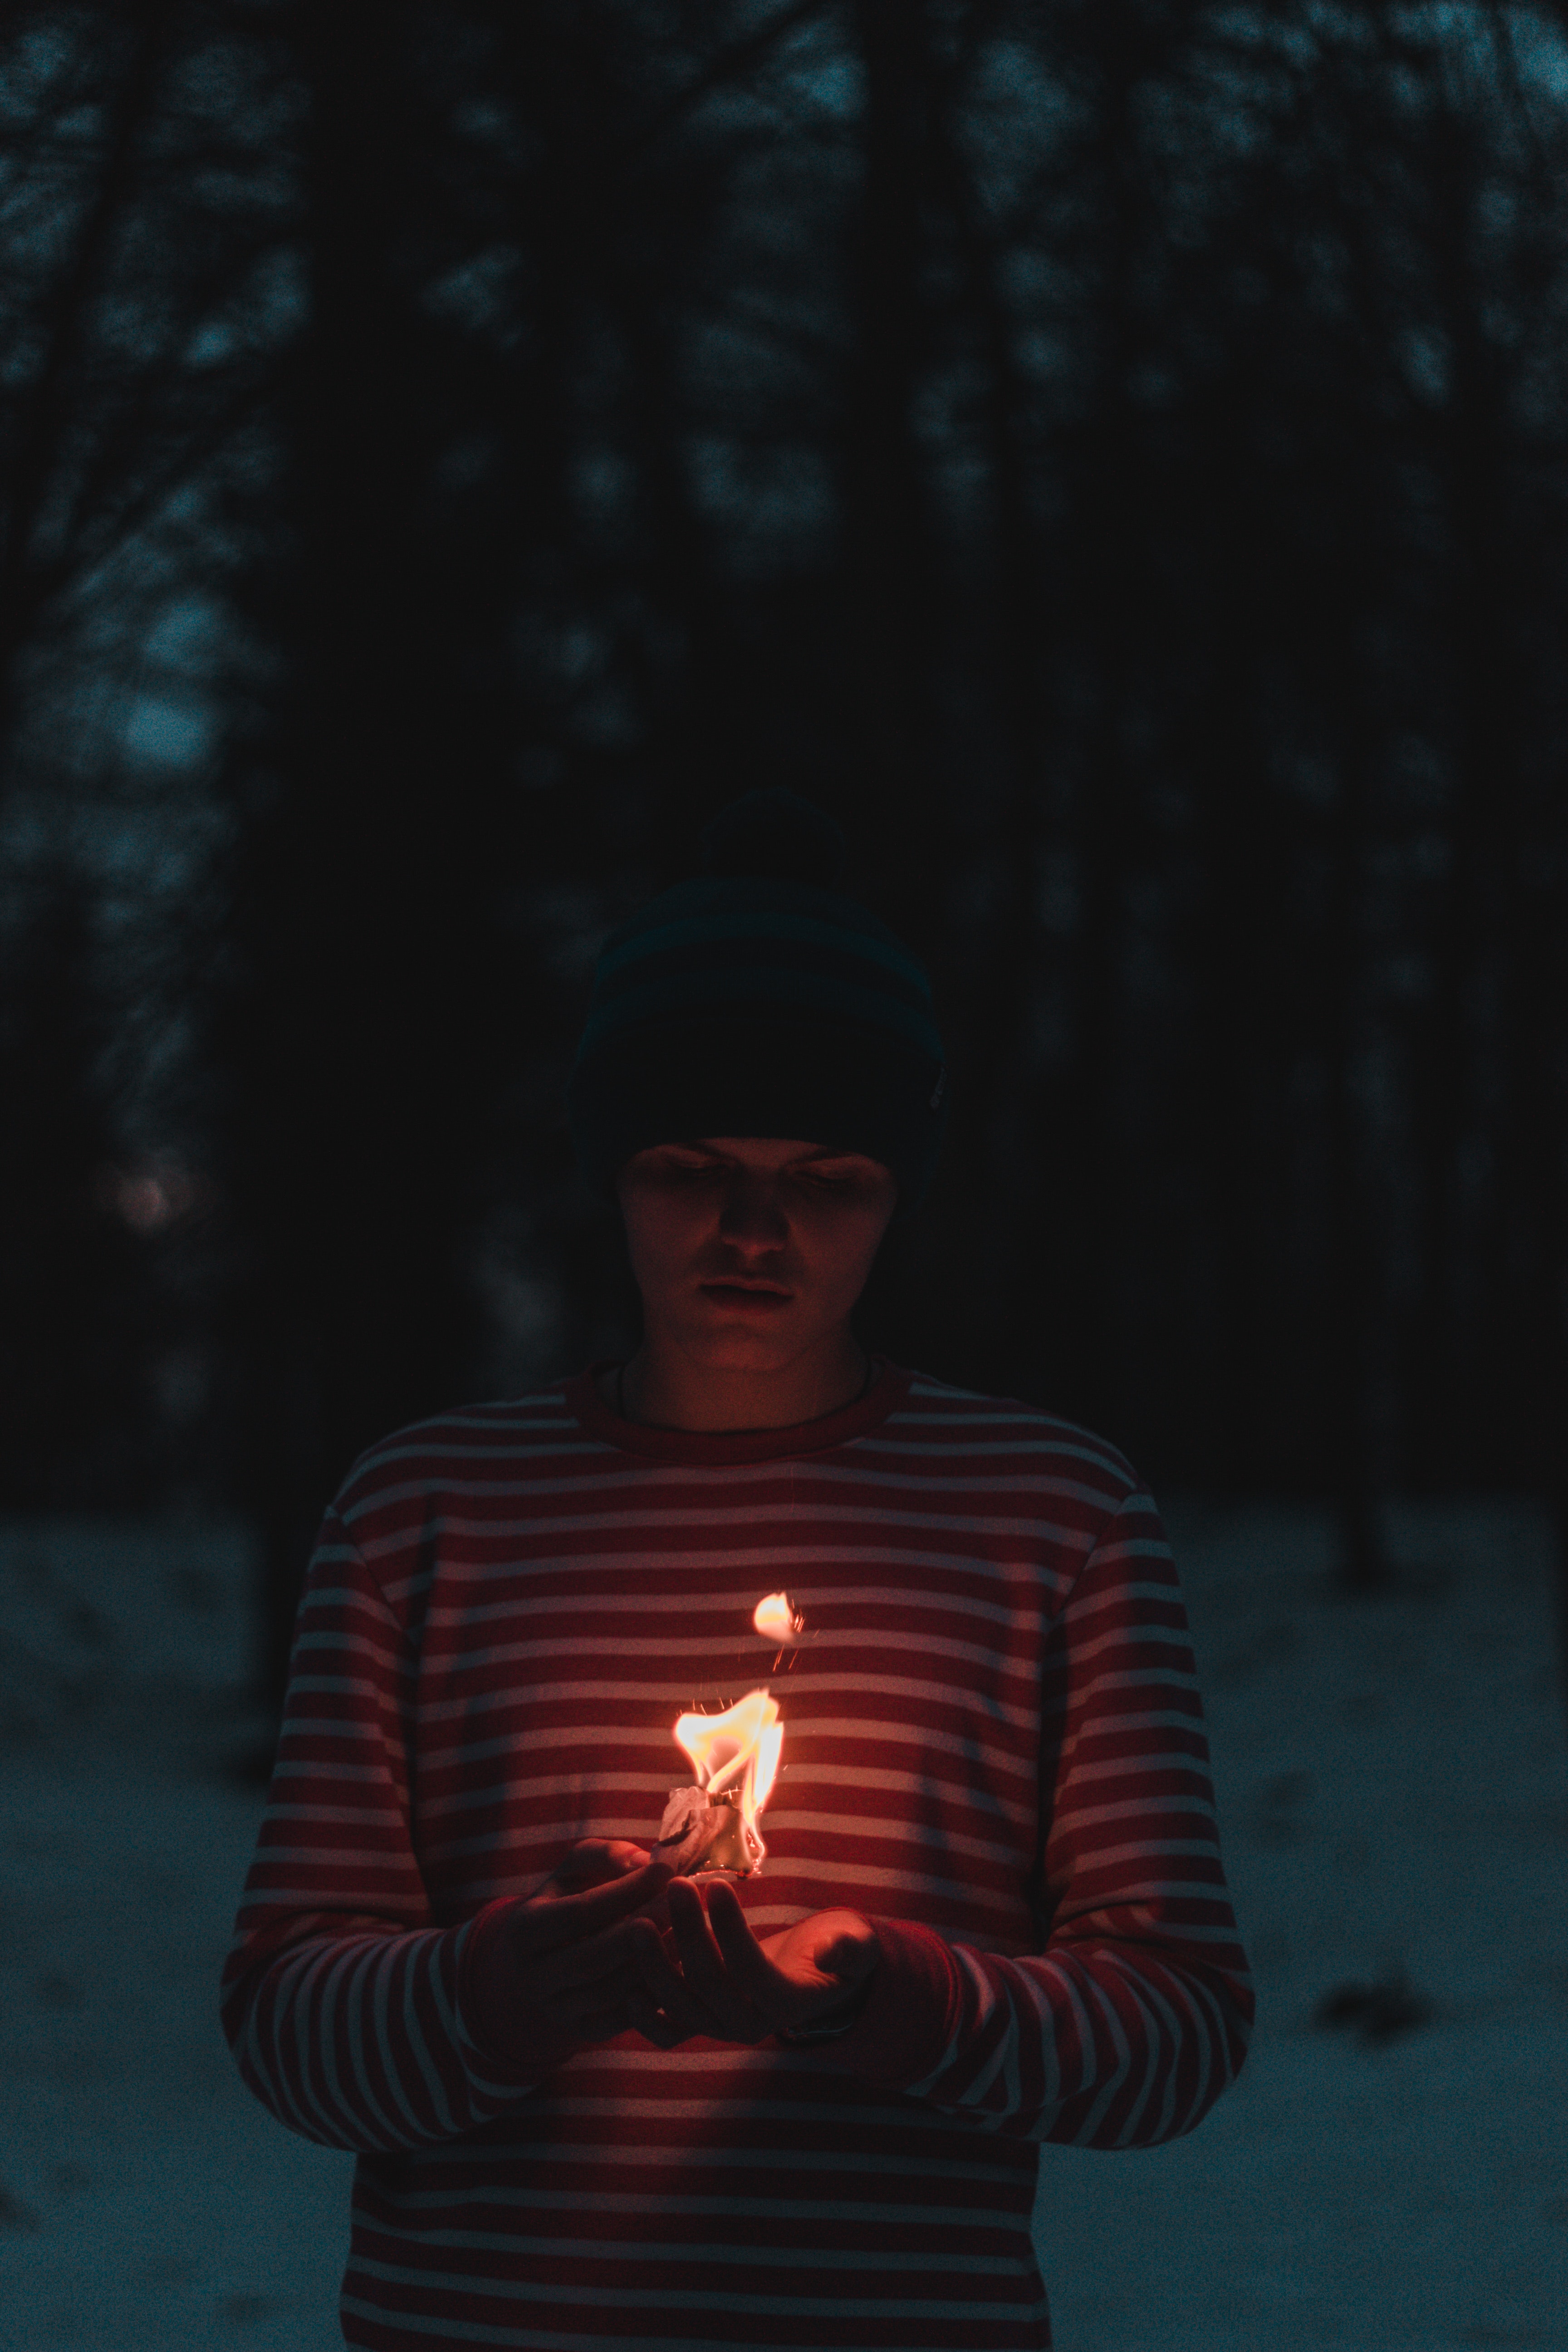
darkness, light, lighting, tree, sky, night, hand, forest, fire, midnight